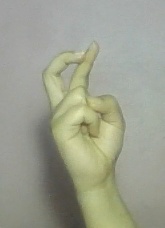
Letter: zay